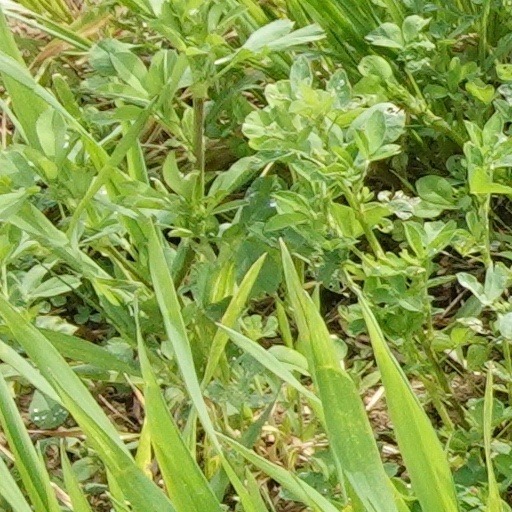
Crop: wheat